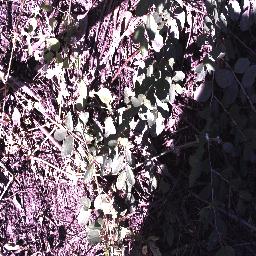
Label: chinee_apple